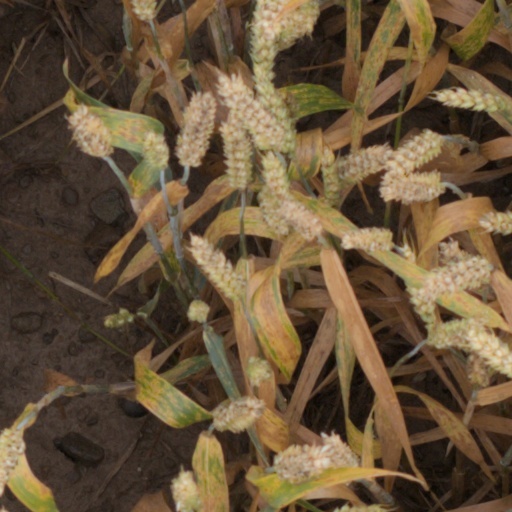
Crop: wheat